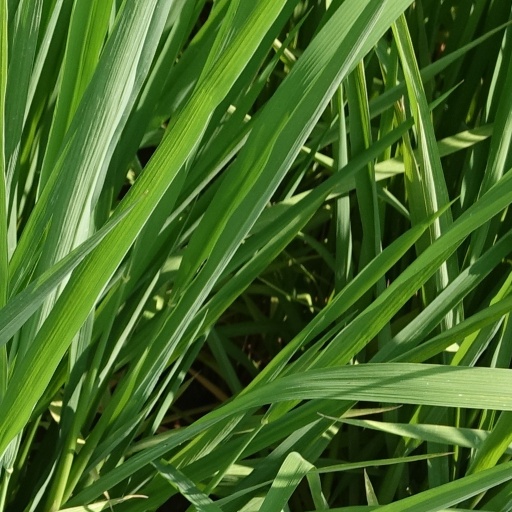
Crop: rice